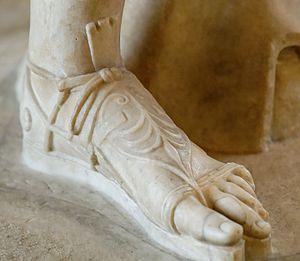
Diane de Versailles, détail du pied gauche, peut-être inspirée d'un original grec du IVe siècle av. J.-C. par Léocharès. Marbre, œuvre romaine d'époque impériale. Provenance
La Diane de Versailles, dite aussi Diane chasseresse, est une copie romaine d'époque impériale d'un original grec en bronze du IVᵉ siècle av. J.-C., généralement attribué au sculpteur athénien Léocharès. L’œuvre représente la déesse Artémis en marche, la main posée sur les bois d'un petit cerf moderne. L'exemplaire éponyme, qui est aussi le mieux conservé, figure dans les collections du musée du Louvre sous le numéro Ma 589.